Roxy Barton

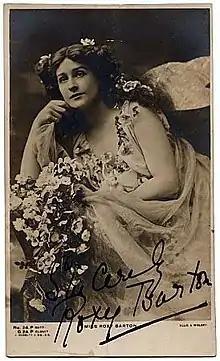
Roxy Barton as Titania in "A Midsummer Night's Dream" (1905)

Roxy Barton (8 May 1879 – 1 March 1962) was an Australian actress who also had a theatrical career in London and the U.S.